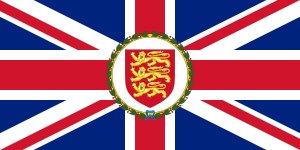
Jerseys flag
Flag for vice-guvernøren af Jersey
Jerseys flag bestod traditionelt af et rødt andreaskors på hvid dug. I 1979 bestemte landets parlament at øens historiske våbenskjold skulle tilføjes til flaget; loven trådte i kraft i 1981. Våbnet bærer tre gule løver i rødt felt og er således identisk med Englands våben. Våbnet blev i 1290 givet til fogeden over Jersey. Baggrunden for, at Jersey som flag fører et rødt andreaskors er ukendt. Ligheden med det irske St.Patricks-kors har fået nogle til at antage, at Jerseys flag er baseret på en mistolkning af gamle nederlandske flagkort.